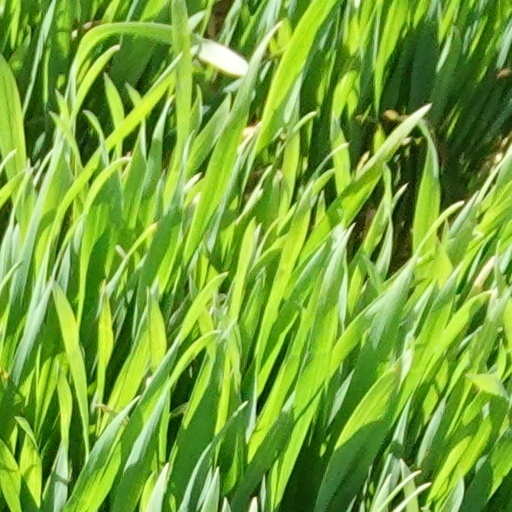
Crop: wheat